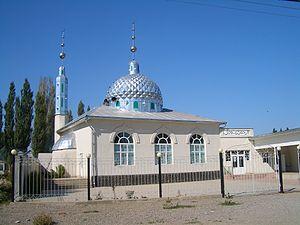
Une majorité estimée à 86,3 % des Kirghizes est musulmane d'obédience sunnite, mais des communautés russes athées ou orthodoxes sont aussi présentes. Les Ouzbeks, qui représentent 12,9 % de la population, sont musulmans sunnites. La proportion de non-musulmans dans la population du Kirghizistan est actuellement en baisse : les Russes, Ukrainiens et Allemands constituaient 31,9 % de la population en 1979, alors qu'ils ne constituent plus aujourd'hui que 14,9 % de la population.
La province de Tchouï est une province ou oblast du Kirghizistan. Son centre administratif est Bichkek, ville à statut spécial, qui est également le principal centre urbain et la capitale du Kirghizistan.